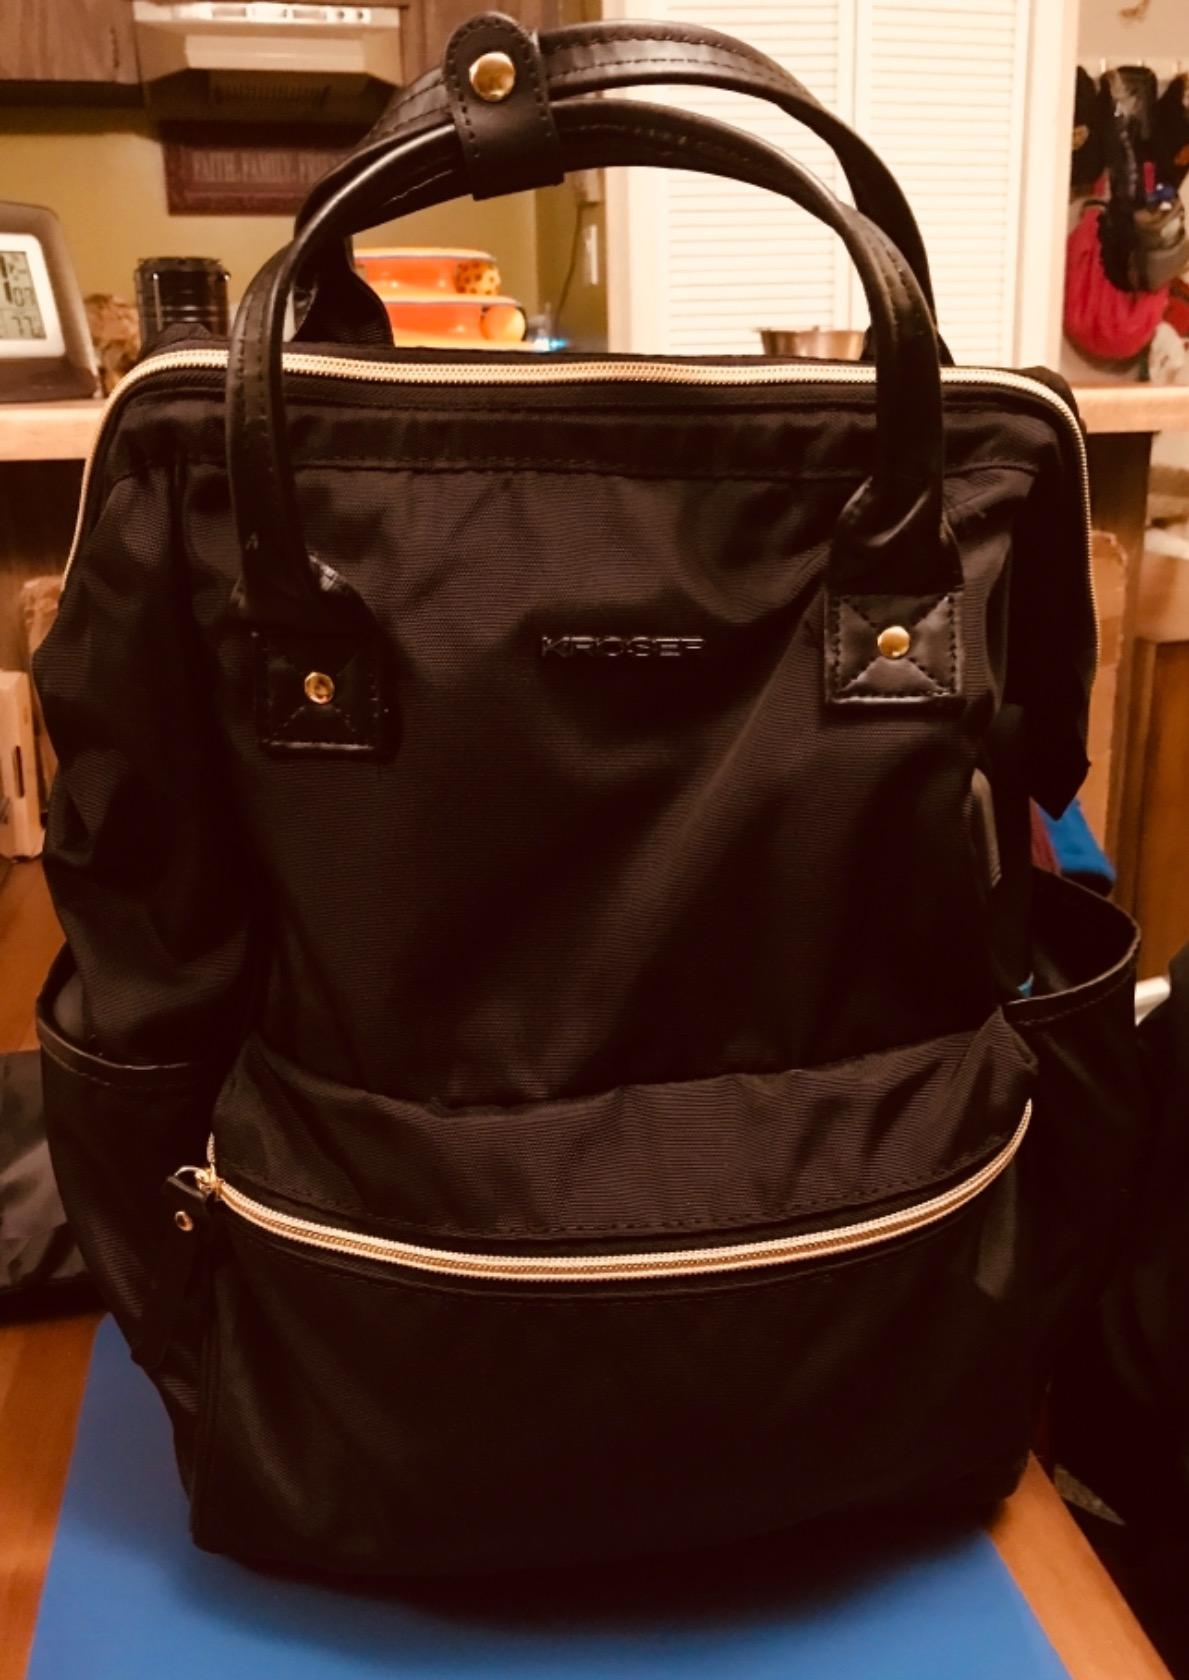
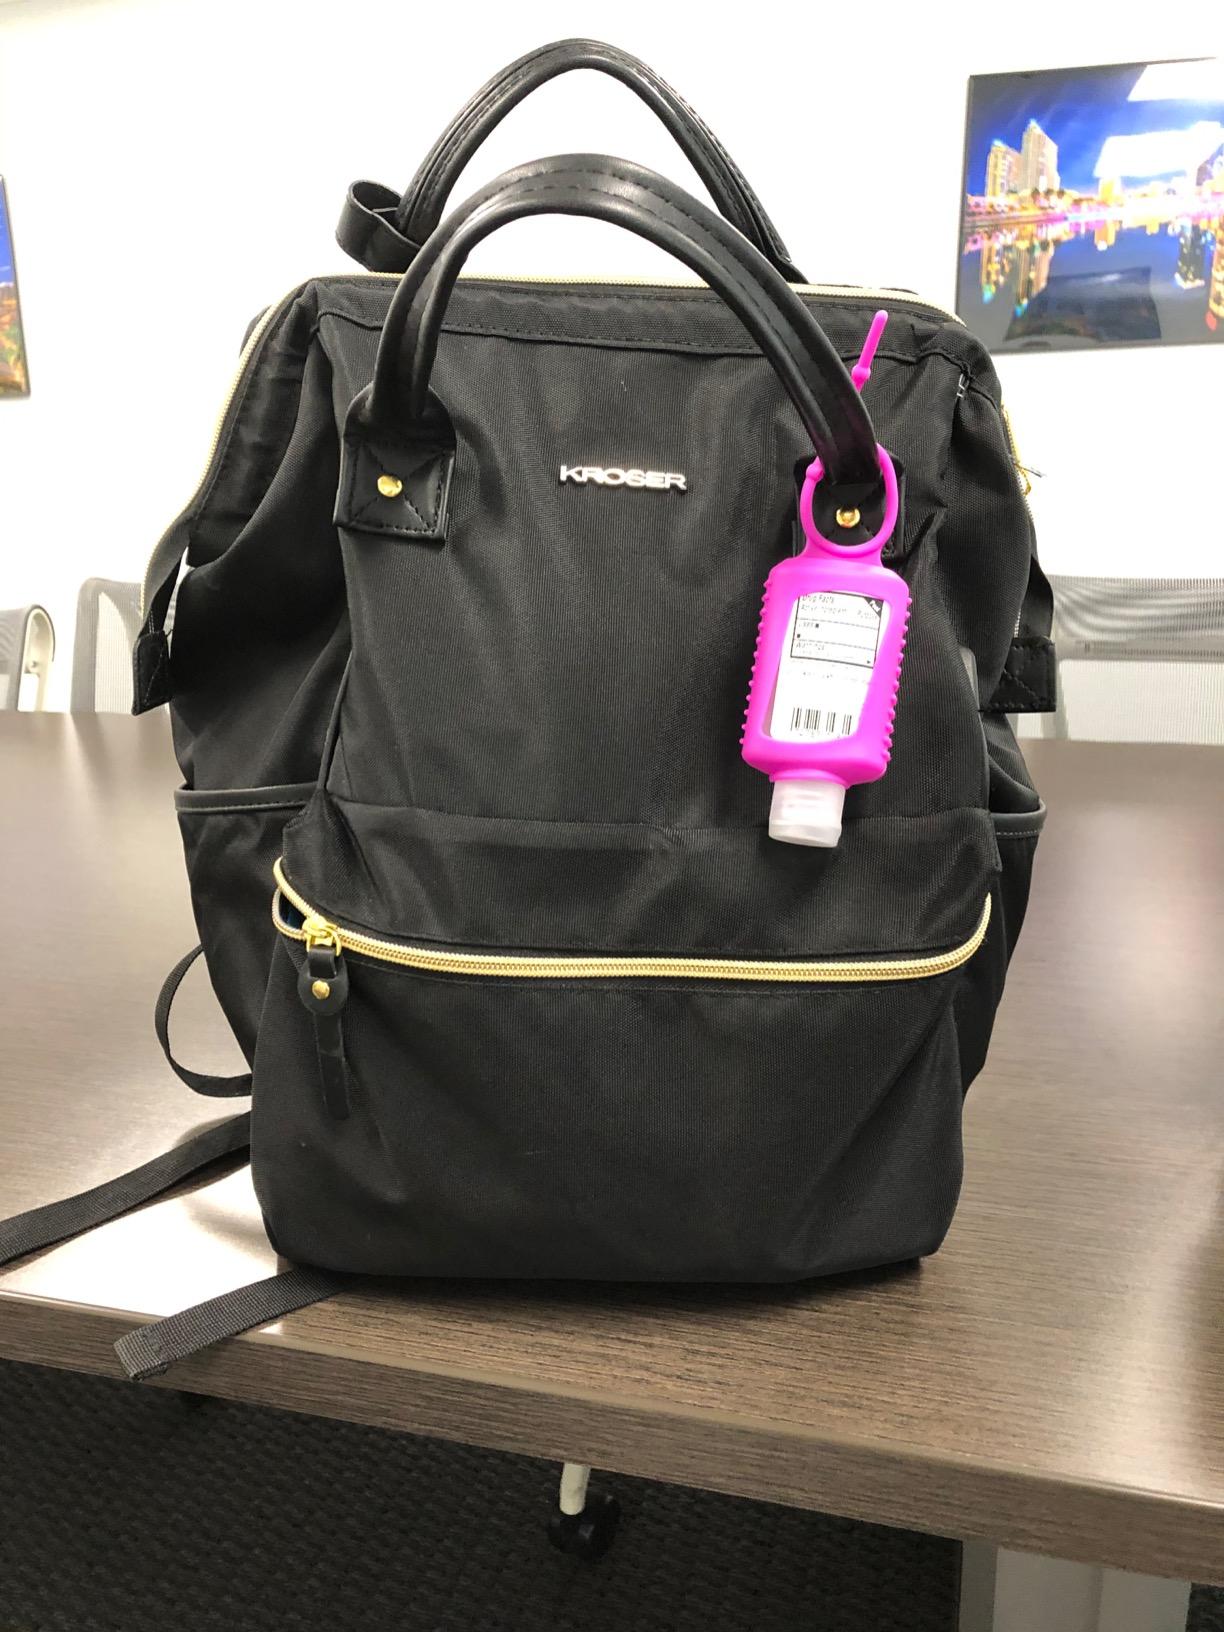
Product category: bag
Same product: yes